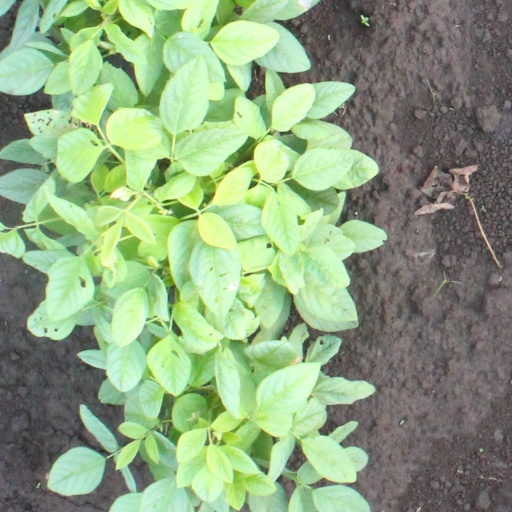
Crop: soybean